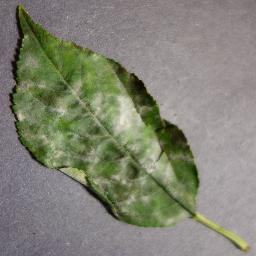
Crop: cherry
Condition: (including_sour)_powdery_mildew